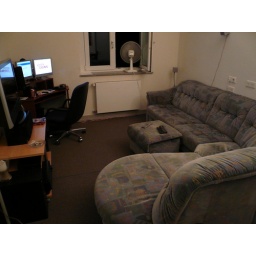
I have a 2 man room with a bathroom in middle and a kitchen in the front.